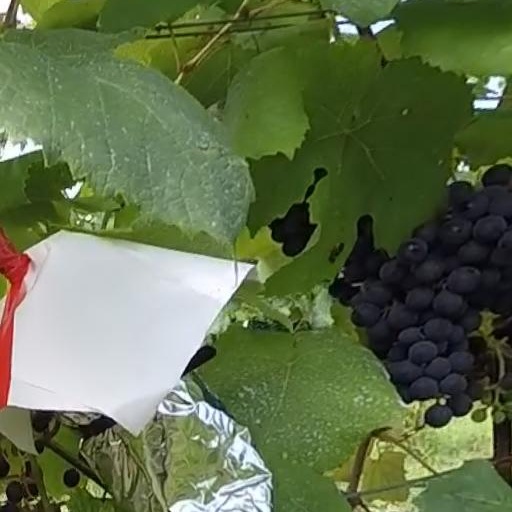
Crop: grape